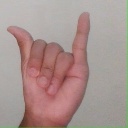
अक्षर: य